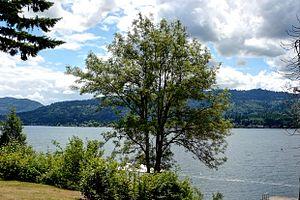
Lac sammamish